Richard Casey, Baron Casey

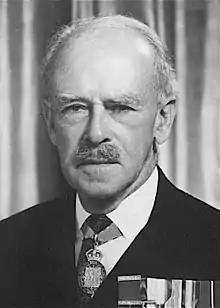
Casey as Governor-General in 1965

In 1931, Casey returned to Australia and was elected to the House of Representatives as the United Australia Party (UAP) Member for the Geelong-based seat of Corio. The prime minister, Joseph Lyons, appointed him an assistant minister in 1933 and in 1935 he became treasurer.